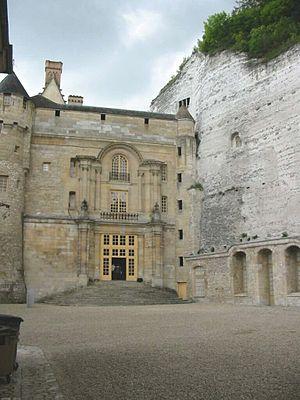
Le château de La Roche-Guyon est un château français de la commune de La Roche-Guyon dans le Val-d'Oise aux portes de la Normandie sur la rive droite de la Seine.